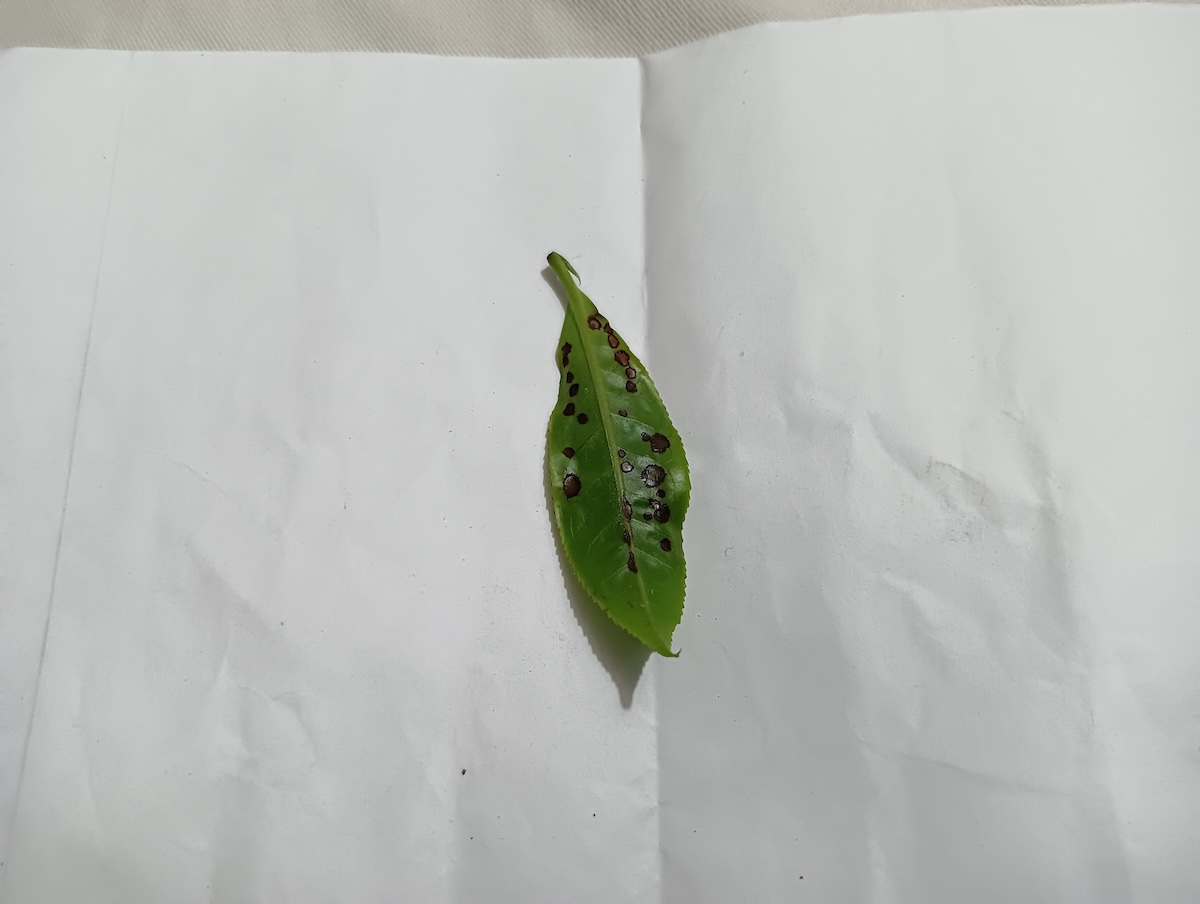
Label: Helopeltis